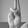
ASL letter: U